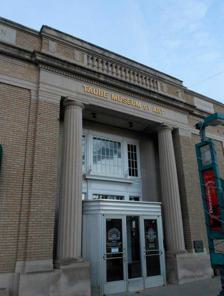
Building: Taube Museum of Art
Country: United States of America
Year built: 1970
Museum in Minot, North Dakota Taube Museum of Art Established 1970 Location 2 N. Main Street Minot , North Dakota , U.S. Director Rachel Alfaro Public transit access Minot City Transit Minot station Website www .taubemuseum .org The Taube Museum of Art is an art museum in Downtown Minot , North Dakota .  The museum, previously known as the Minot Art Gallery, was named after Lillian and Coleman Taube. The organization was formed in 1970 and was initially located at the Linha home on US 83.  It later moved to the Ward County Historical Society at the North Dakota State Fairgrounds.  In 1977, the group purchased the Union National Bank Building at 2 North Main Street. The building was constructed in 1923 after a fire gutted the former building at that location.  The bank operated at this location until 1963, when a new bank was built at the southeast corner of First Ave SW and First Street SW. The museum currently has two galleries, their main gallery and a lower gallery.  The museum has a gift shop, which sells painting and other artwork created by local and regional artists.  The museum is open from Tuesday through Friday 10:30 AM to 5:30 PM.  On September 25, 2012, a groundbreaking ceremony was held for Minot Artspace Lofts, which are being constructed across from the Taube Art Museum. 48°14′12″N 101°17′34″W / 48.2366°N 101.2928°W / 48.2366; -101.2928 References